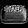
Label: Bag